Pyramiden Heliport

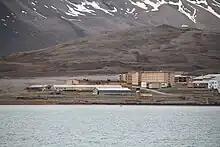
Location of the airport in relation to the town

The Soviet Union agreed in 1971 to allow the construction of Svalbard Airport, Longyear. The condition was that the airport be built with capacity to allow Aeroflot to operate flights to Moscow. This would again increase the need for the heliport in Pyramiden, as it would be used to fly passengers from Barentsburg to Longyearbyen. Svalbard Airport, Longyear opened in 1975. In 1977 the Civil Aviation Administration installed seven navigational lights around Billefjorden, aiding navigation through the polar night. This was met with some controversy, as one of the lights was placed in Gåsøyane Bird Sanctuary. Arktikugol increased its fleet to five Mil Mi-8 helicopters, all with Aeroflot markings. Each helicopter has a capacity of 28 passengers and a range of .